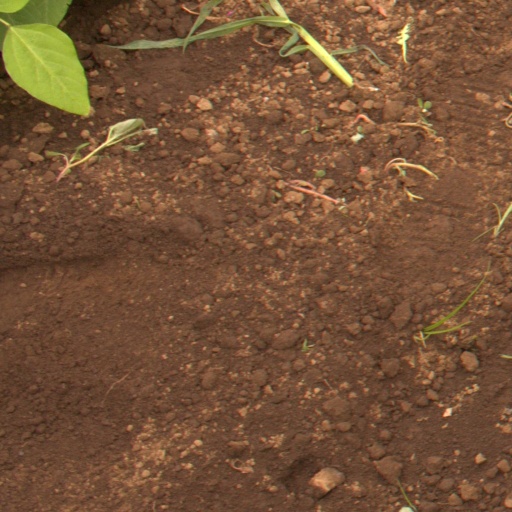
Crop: soybean